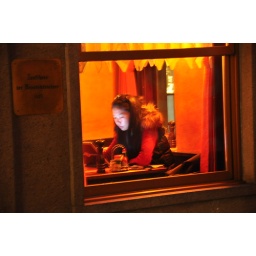
Oriental girl on her computer in the Goldener Lowen Restaurant, Luzern, Switzerland.